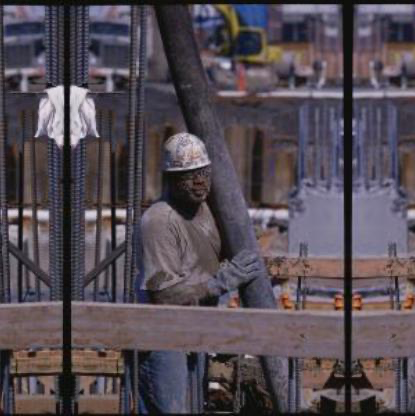
Objects in the image:
label: helmet